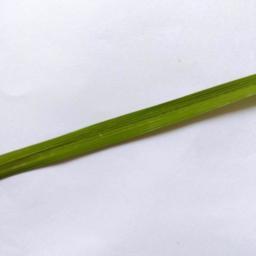
Label: Rice___Healthy